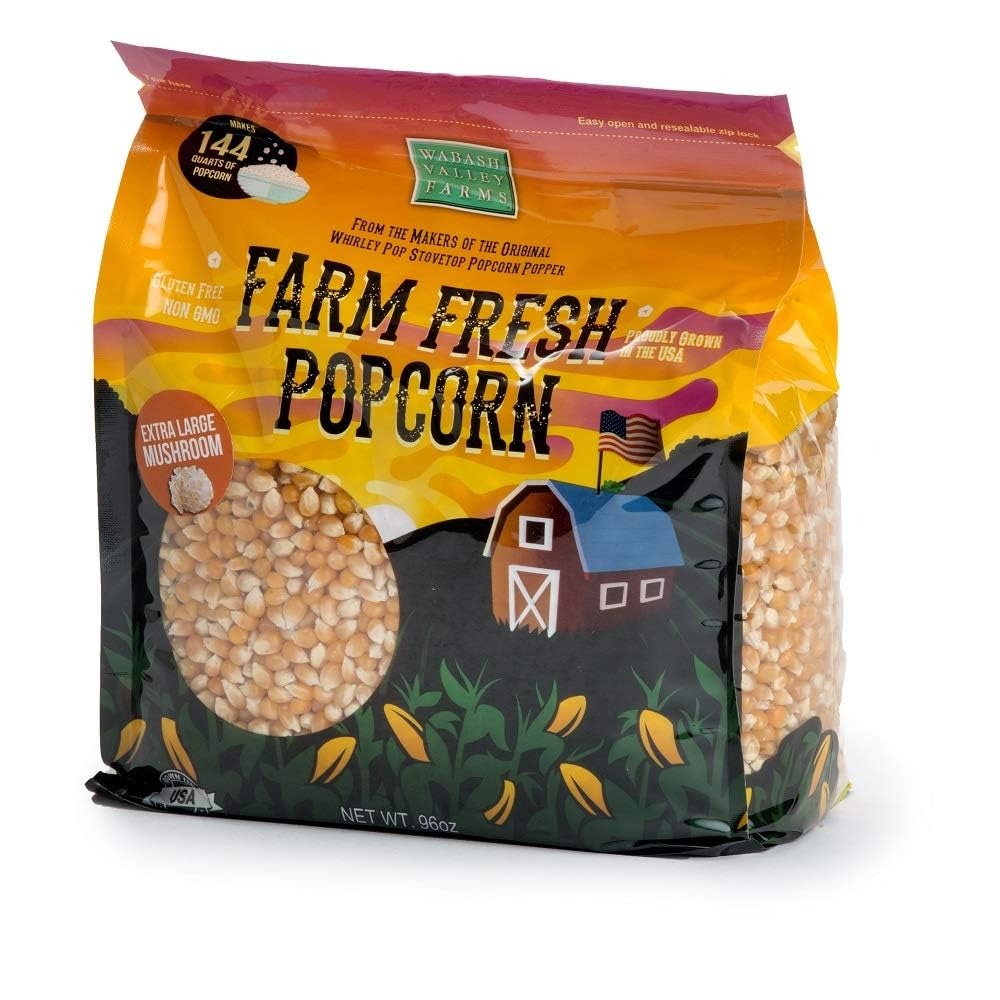
Item Name: Extra Large Mushroom Popcorn Kernels - 6 lb of Large Mushroom Shaped Popcorn Kernels for Popping, Popcorn Popper Kernels for Whirley Pop Stovetop Popcorn Maker (by Wabash Valley Farms)
Bullet Point 1: Gourmet Popcorn - Movie nights at home just got even more exciting! These large yellow kernels are perfect for special coatings and seasoning such as caramel, chocolate, or even cheddar cheese powder.
Bullet Point 2: Unique Shape - These Large Popcorn Kernels have a unique mushroom shape once popped! Instead of having wings like traditional popcorn, these feature a rounded shape like the top of a mushroom!
Bullet Point 3: Large Bag - When made in the Whirley Pop Stovetop Popcorn Popper, our 6-pound bag of old-fashioned, Extra-Large popping corn kernels makes approximately 24 six-quart batches of flavorful popcorn.
Bullet Point 4: Farm Fresh - At Wabash Valley Farms, our premium popcorn kernels are grown with no added chemicals making our tasty popcorn a perfectly healthy snack the whole family can enjoy.
Bullet Point 5: Makes a Great Gift - When given alone or paired with the Whirley Pop Stovetop Popper, Wabash Valley Farms Extra-Large popcorn makes a perfect present for any gift-giving occasion!
Product Description: "Extra Large Mushroom Popcorn Kernels - 6 lb of Large Mushroom Shaped Popcorn Kernels for Popping, Popcorn Popper Kernels for Whirly Pop Stovetop Popcorn Maker (by Wabash Valley Farms) Extra-Large Mushroom Popcorn Kernels by Wabash Valley Farms are a popcorn lover's dream. These carefully selected kernels are chosen for their impressive size and unique mushroom shape, providing a truly exceptional snacking experience. One of the key advantages of these popcorn kernels is the exceptional popping performance. The larger size allows for greater heat exposure, resulting in more thorough and even popping. As a result, you'll enjoy a higher yield of fluffy, perfectly popped popcorn with every batch. The versatility of Extra-Large Mushroom Popcorn Kernels is another highlight. They serve as a blank canvas for your creativity, allowing you to experiment with a variety of flavors and seasonings. From classic butter and salt to gourmet blends and sweet coatings, these kernels are ready to be transformed into a snack tailored to your preferences. In addition to their delicious taste, Extra-Large Mushroom Popcorn Kernels offer a healthier snacking alternative. Popcorn is naturally low in calories and fat, making it a guilt-free treat. With these kernels, you can enjoy a satisfying snack without compromising on your health goals. For movie nights, parties, or everyday snacking, Extra-Large Mushroom Popcorn Kernels by Wabash Valley Farms are a must-try. Their impressive size, unique shape, and exceptional popping qualities make them the ultimate choice for creating gourmet popcorn at home. Indulge in the crunch, flavor, and satisfaction of these premium kernels and elevate your popcorn experience to a whole new level."
Value: 96.0
Unit: Ounce

Price: 22.49